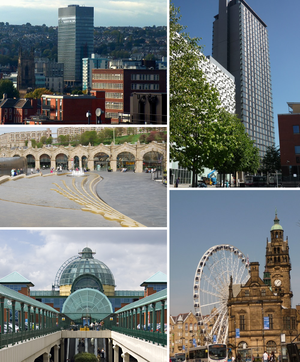
Sheffield /ˈʃɛfiːld/ est une ville du nord de l'Angleterre, située au confluent du Don et de la Sheaf, d'où elle tire son nom. Sheffield se trouve dans le comté du Yorkshire du Sud et possède le statut de cité. Sa prospérité est due à son passé industriel, et plus particulièrement à la sidérurgie.